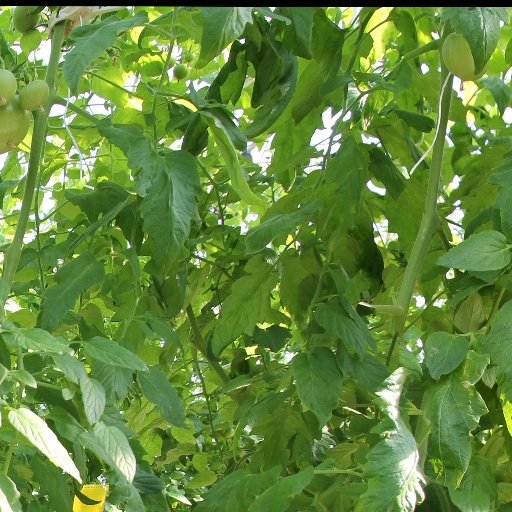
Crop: tomato